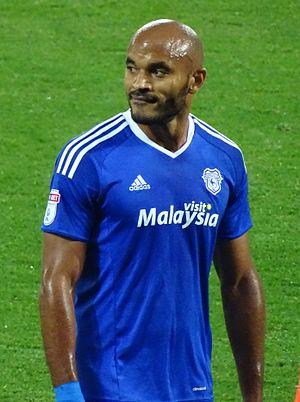
Frédéric Gounongbe est un joueur de football belge, international béninois, né le 1ᵉʳ mai 1988 à Bruxelles. Cet attaquant puissant gaucher a majoritairement évolué en Belgique et a représenté l'équipe du Bénin. Il est actuellement retraité.